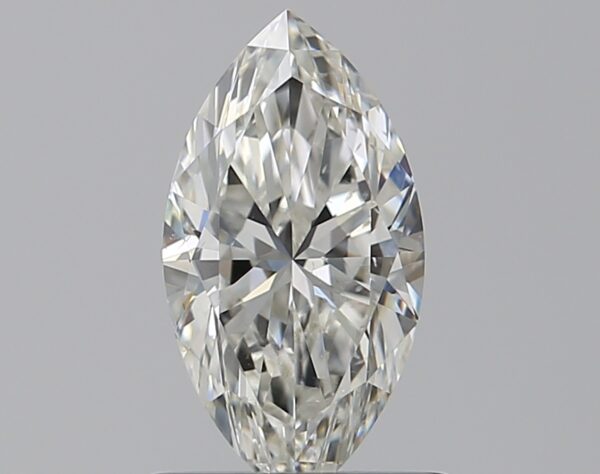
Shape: marquise
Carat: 0.7
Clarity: VS2
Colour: I
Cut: EX
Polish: EX
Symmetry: EX
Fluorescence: F
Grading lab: GIA
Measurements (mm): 8.8 x 4.61 x 2.91